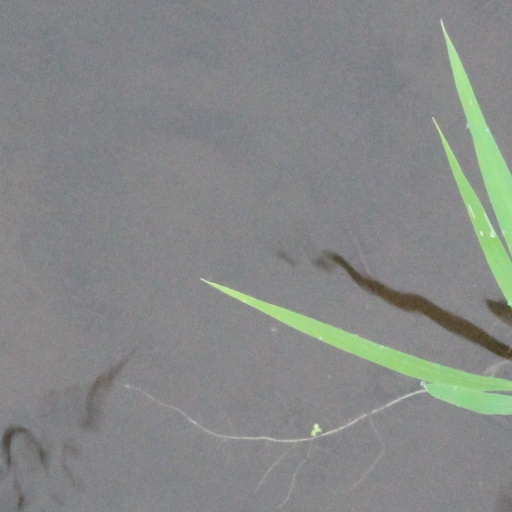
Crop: rice